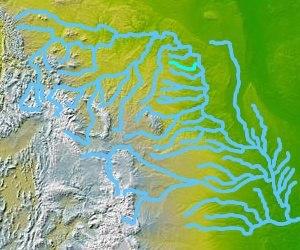
L'Heart River est un affluent du Missouri, long d'approximativement 290 km, qui traverse d'est en ouest l'État du Dakota du Nord, aux États-Unis, en partant du Missouri vers les Montagnes Rocheuses.